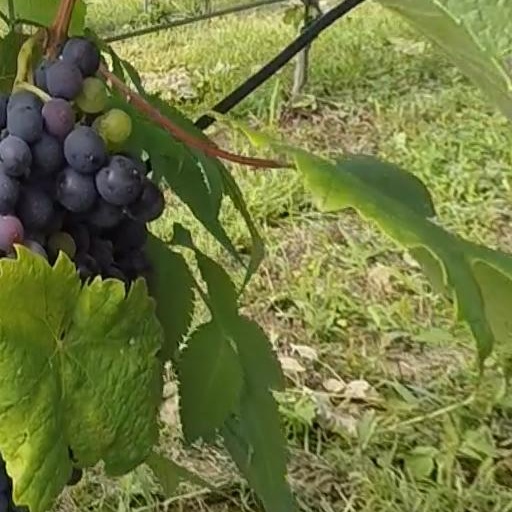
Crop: grape